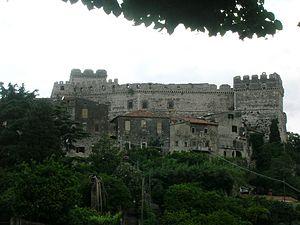
La Castello Caetani est un château féodal dont l'origine remonte à la fin du XIIIᵉ siècle, situé à Sermoneta une commune de la Province de latina